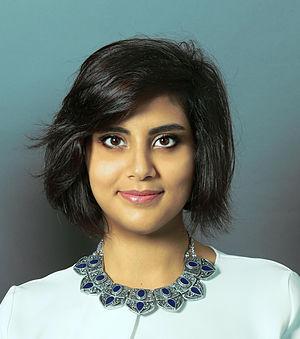
100 Women est une série multi-formats créée en 2013 par la BBC. La série concerne le rôle des femmes au XXIᵉ siècle et inclut des événements à Londres et à Mexico. Après la publication de la liste, l'émission, intitulée BBC's Women Season, est diffusée pendant trois semaines, pendant lesquelles la BBC propose également des rapports en ligne, des débats et des articles sur les femmes. Les femmes du monde entier sont encouragées à participer sur Twitter, en commentant la liste, ainsi que les entretiens et les débats qui suivent sa publication. Une nouvelle liste de lauréates est publiée chaque année depuis 2013.
Loujain Al-Hathloul, née le 31 juillet 1989, est une militante saoudienne des droits de la femme et une figure des médias sociaux. Elle a été classée 3ᵉ dans la liste des Top 100 Most Powerful Arab Women 2015.